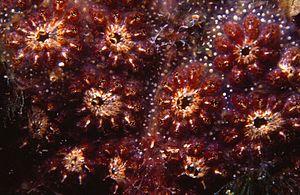
Botryllus schlosseri (Pallas, 1766) - Banyuls-sur-Mer